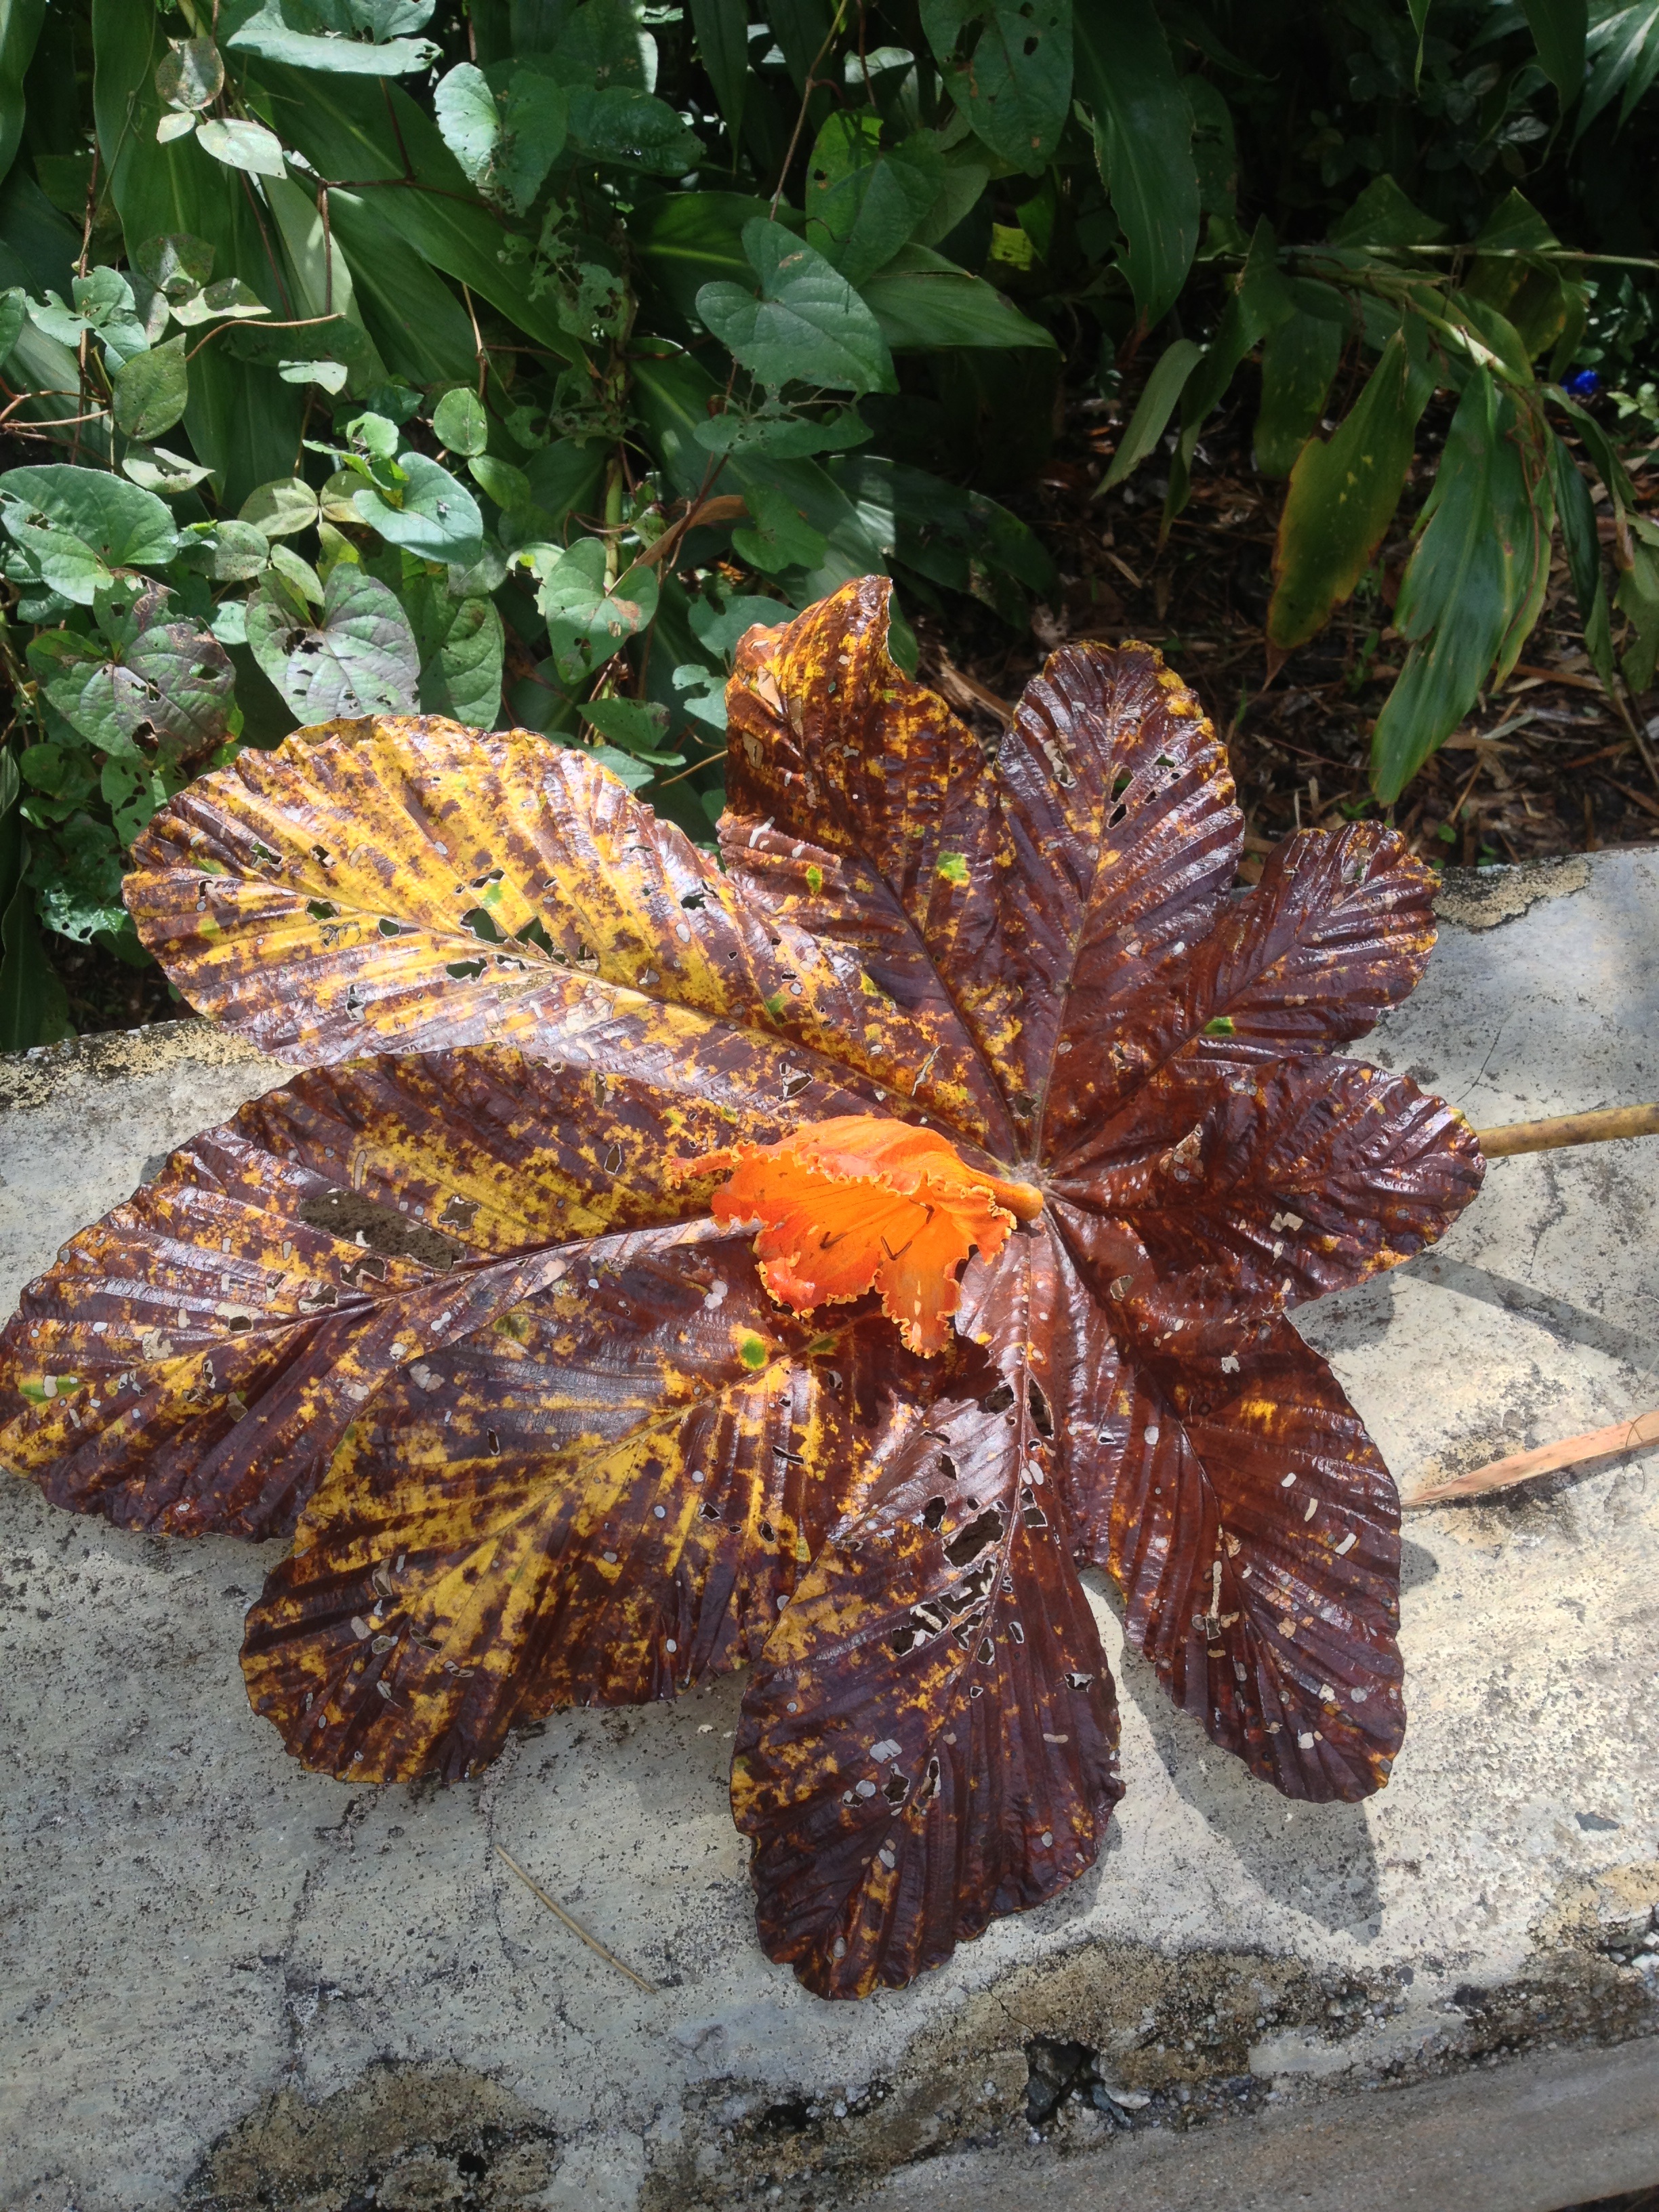
landscape, tree, nature, forest, outdoor, plant, sunlight, leaf, fall, flower, wild, environment, spring, green, scenic, color, natural, autumn, park, scenery, botany, butterfly, colorful, tourism, national park, flora, fauna, invertebrate, national, rainforest, landscapes, beautiful, puerto rico, forest landscape, el yunque rain forest, luquillo mountains, sub tropical rainforest